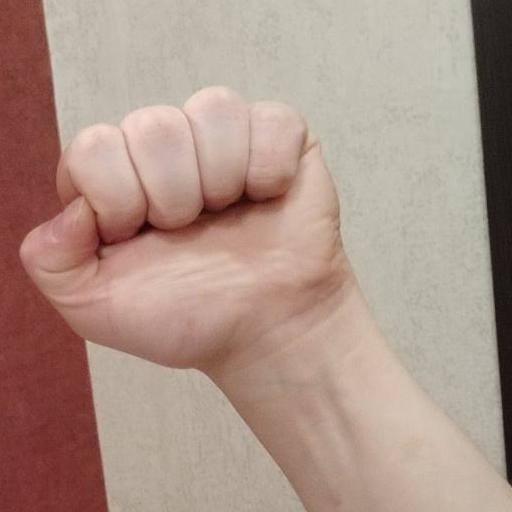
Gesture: fist